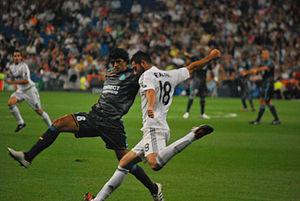
Luis Oscar « Lucho » González, né le 19 janvier 1981 à Buenos Aires, est un footballeur international argentin qui évolue au poste de milieu de terrain.